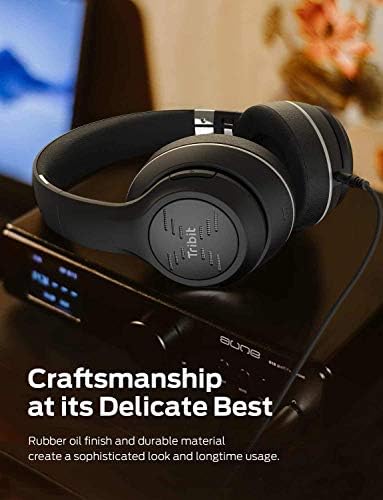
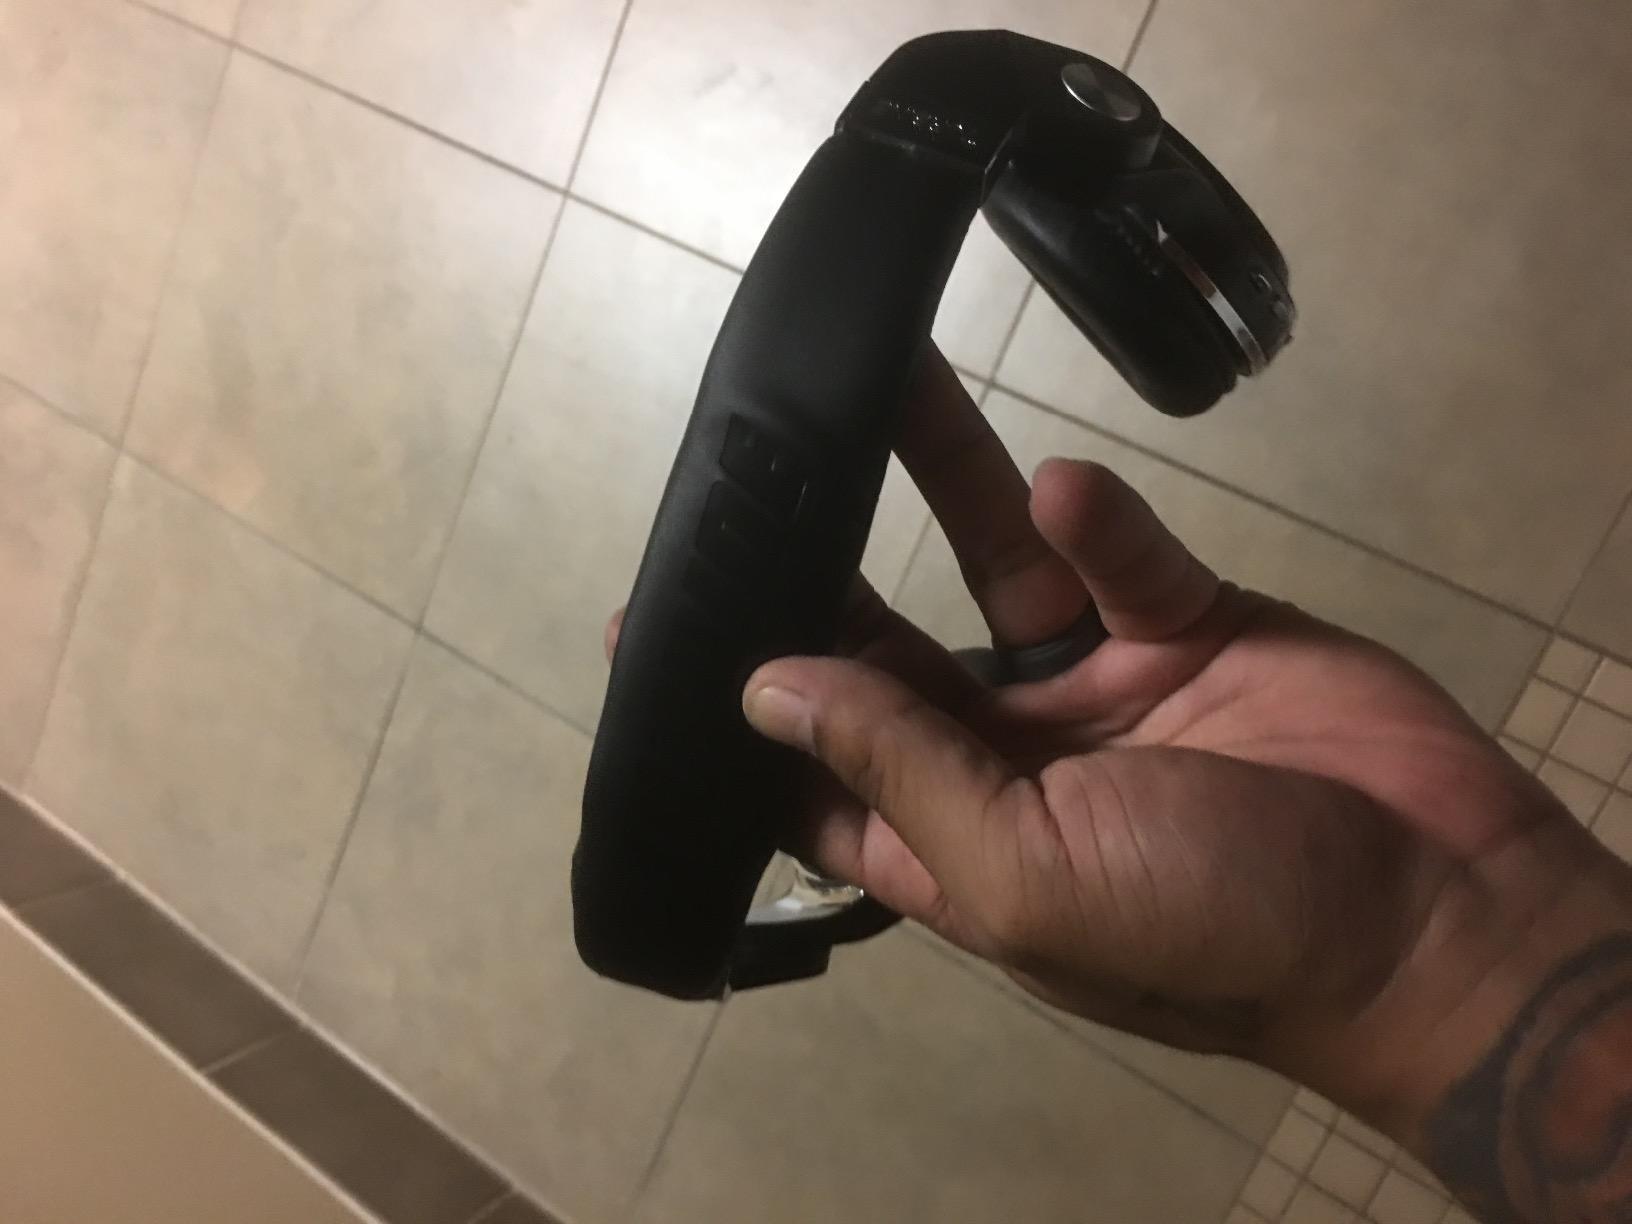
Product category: headphones
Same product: no